Arfajah

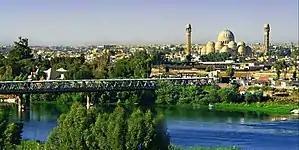
Grand mosque of Mosul.

Arfajah showing his energy after he was appointed for the second time as governor of Mosul, as he built four new districts of Arab Muslim soldiers and their families in both in Mosul, In addition, Arfajah arranged fortifications in frontiers delegated soldiers and men to them to protect the borders of the caliphate territory.